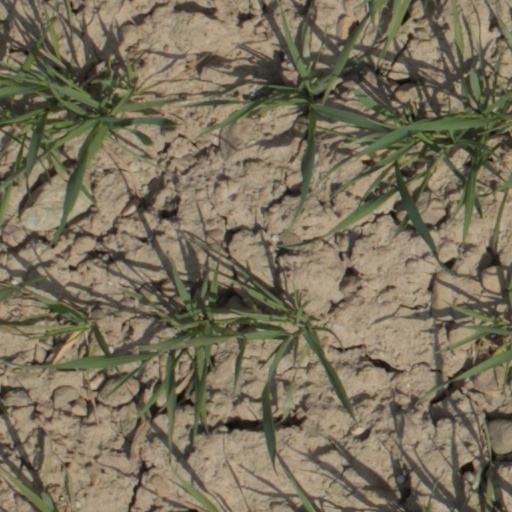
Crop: wheat